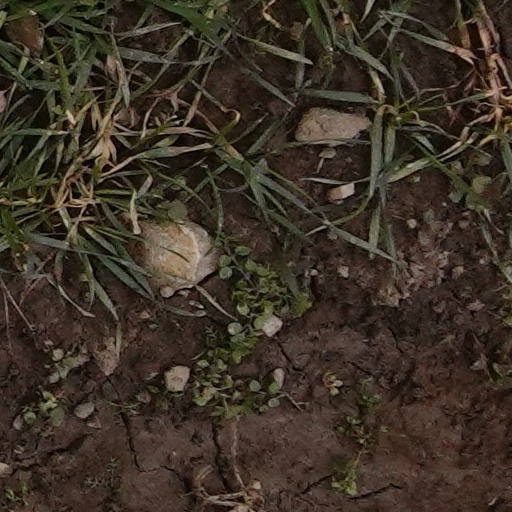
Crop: wheat